Murray Leibbrandt

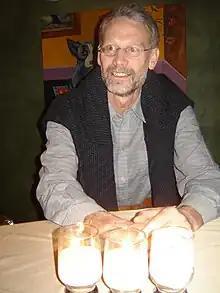

Murray Leibbrandt is professor, NRF Chair in Poverty and Inequality Research - and Director of the Southern Africa Labour and Development Research Unit at the University of Cape Town. He is a South African academic economist studying labour markets, trends in inequality, and poverty in South Africa. He is a fellow at the IZA Institute of Labor Economics.